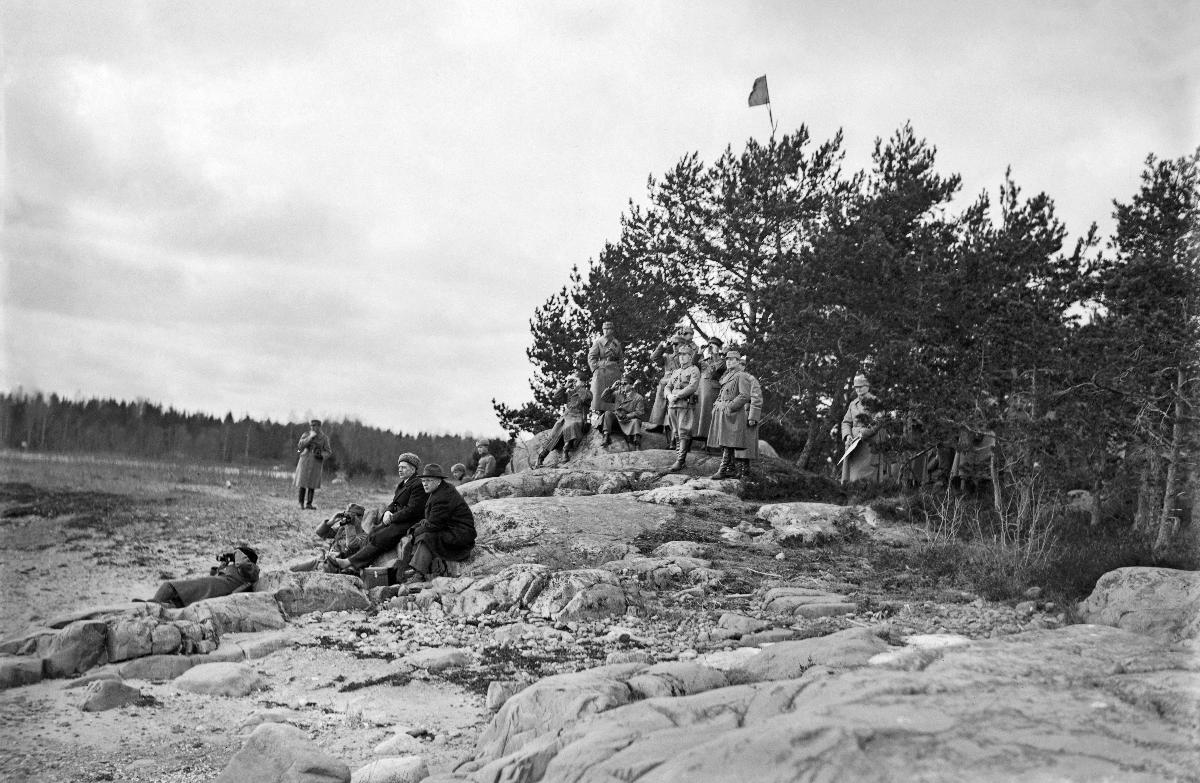
Suojeluskunnan kenttätykistön harjoitukset
Skyddskårens fältartilleriövningar; Civil guard field artillery exercise
sisällön kuvaus: Suojeluskunnan kenttätykistön harjoitukset Helsingissä 9.3.1930. Suojeluskuntaupseerit tulenjohtopaikalla. content description: Civil guard field artillery exercise in Helsinki 9.3.1930. Civil guard officers on fire leading spot. innehållsbeskrivning: Skyddskårens fältartilleriövningar i Helsingfors 9.3.1930. Skyddskårsofficerare på eldledningsplatsen.
Kuvaaja: Sundström, Hugo, kuvaaja
Vuosi: 1930
Paikka: Suomi, Uusimaa, Helsinki, Santahamina Helsinki; Suomi
Aiheet: puolustus (keskinäinen toiminta); suojeluskunnat; harjoitukset; tykistö; HBL; defence; civil guards; exercises; artillery; field artillery; exercise; försvar; skyddskårer; övningar; artilleri; skyddskåren; fältartilleri; artilleriet